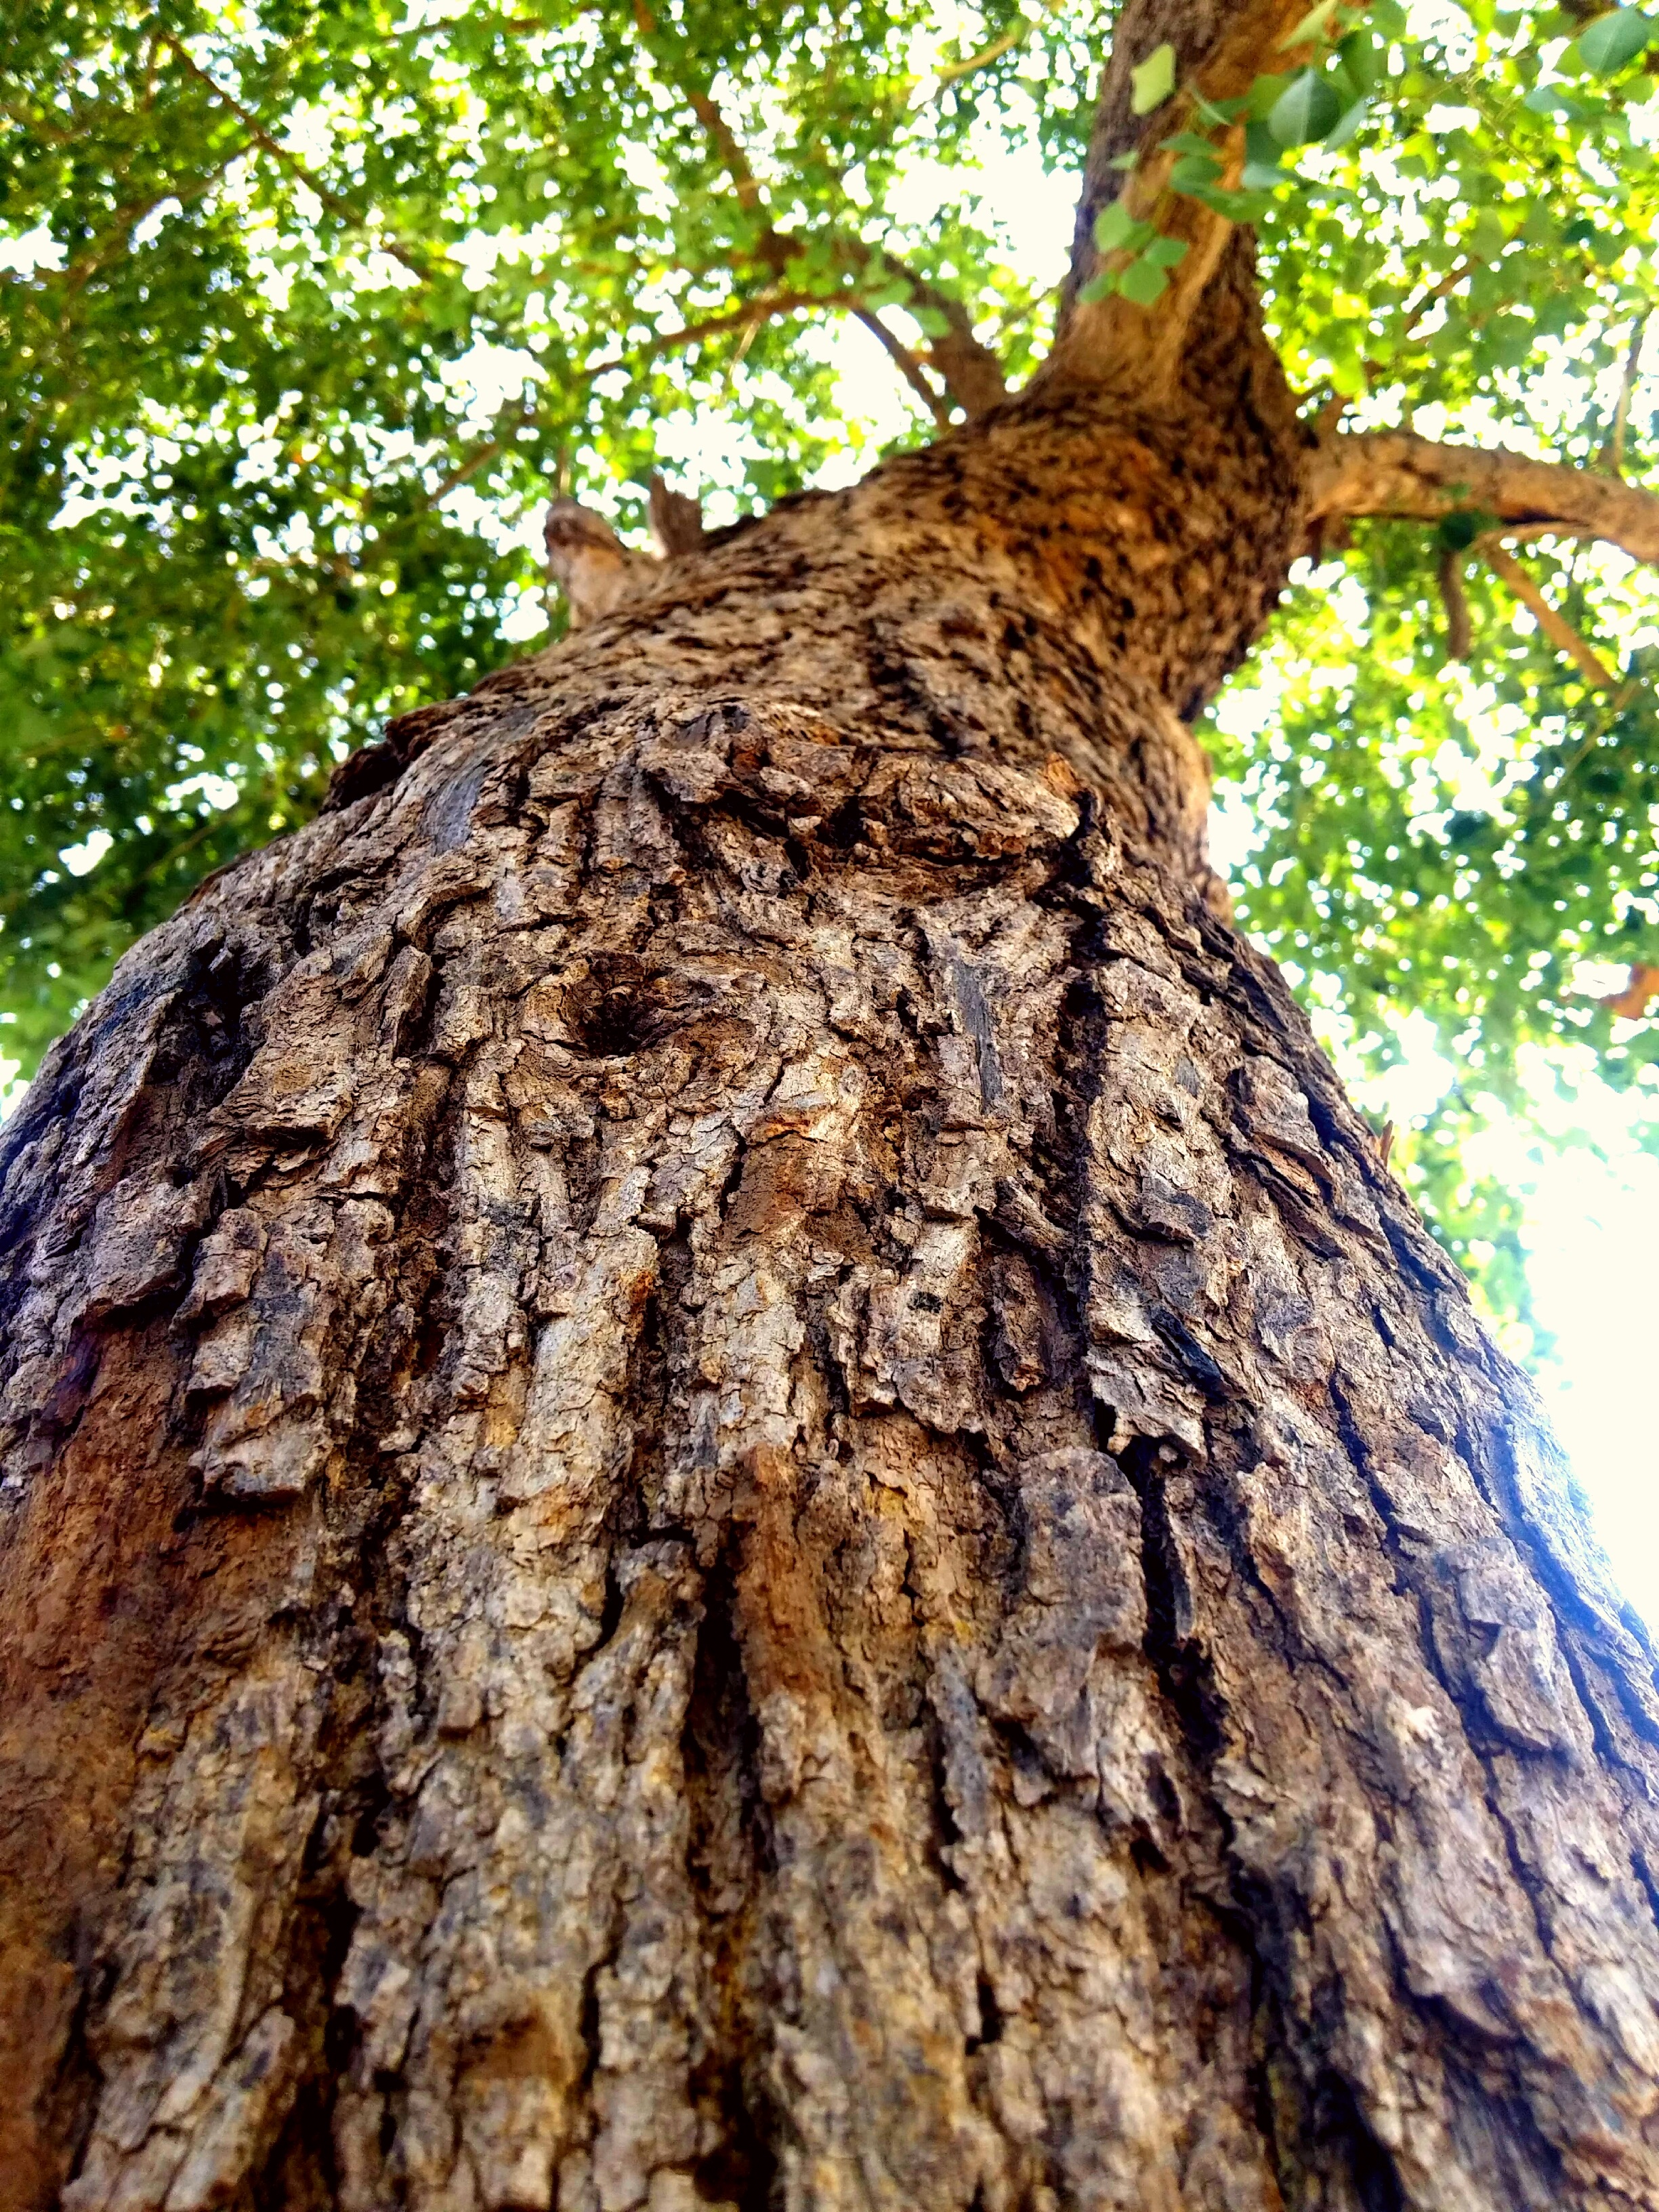
tree, forest, branch, plant, wood, leaf, trunk, wildlife, autumn, deciduous, woodland, flowering plant, woody plant, land plant